Olympiastadion (Berlin)

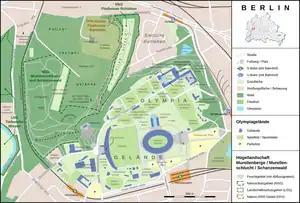
Map of the venue

With the intention of creating a more intimate atmosphere for football games, the playing field was lowered by . Approximately of sand was excavated. The lower tier of seating in the stadium was demolished and rebuilt at a completely different angle of inclination.